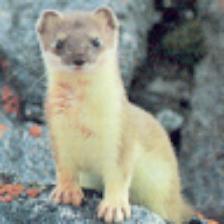
Label: NonHuman